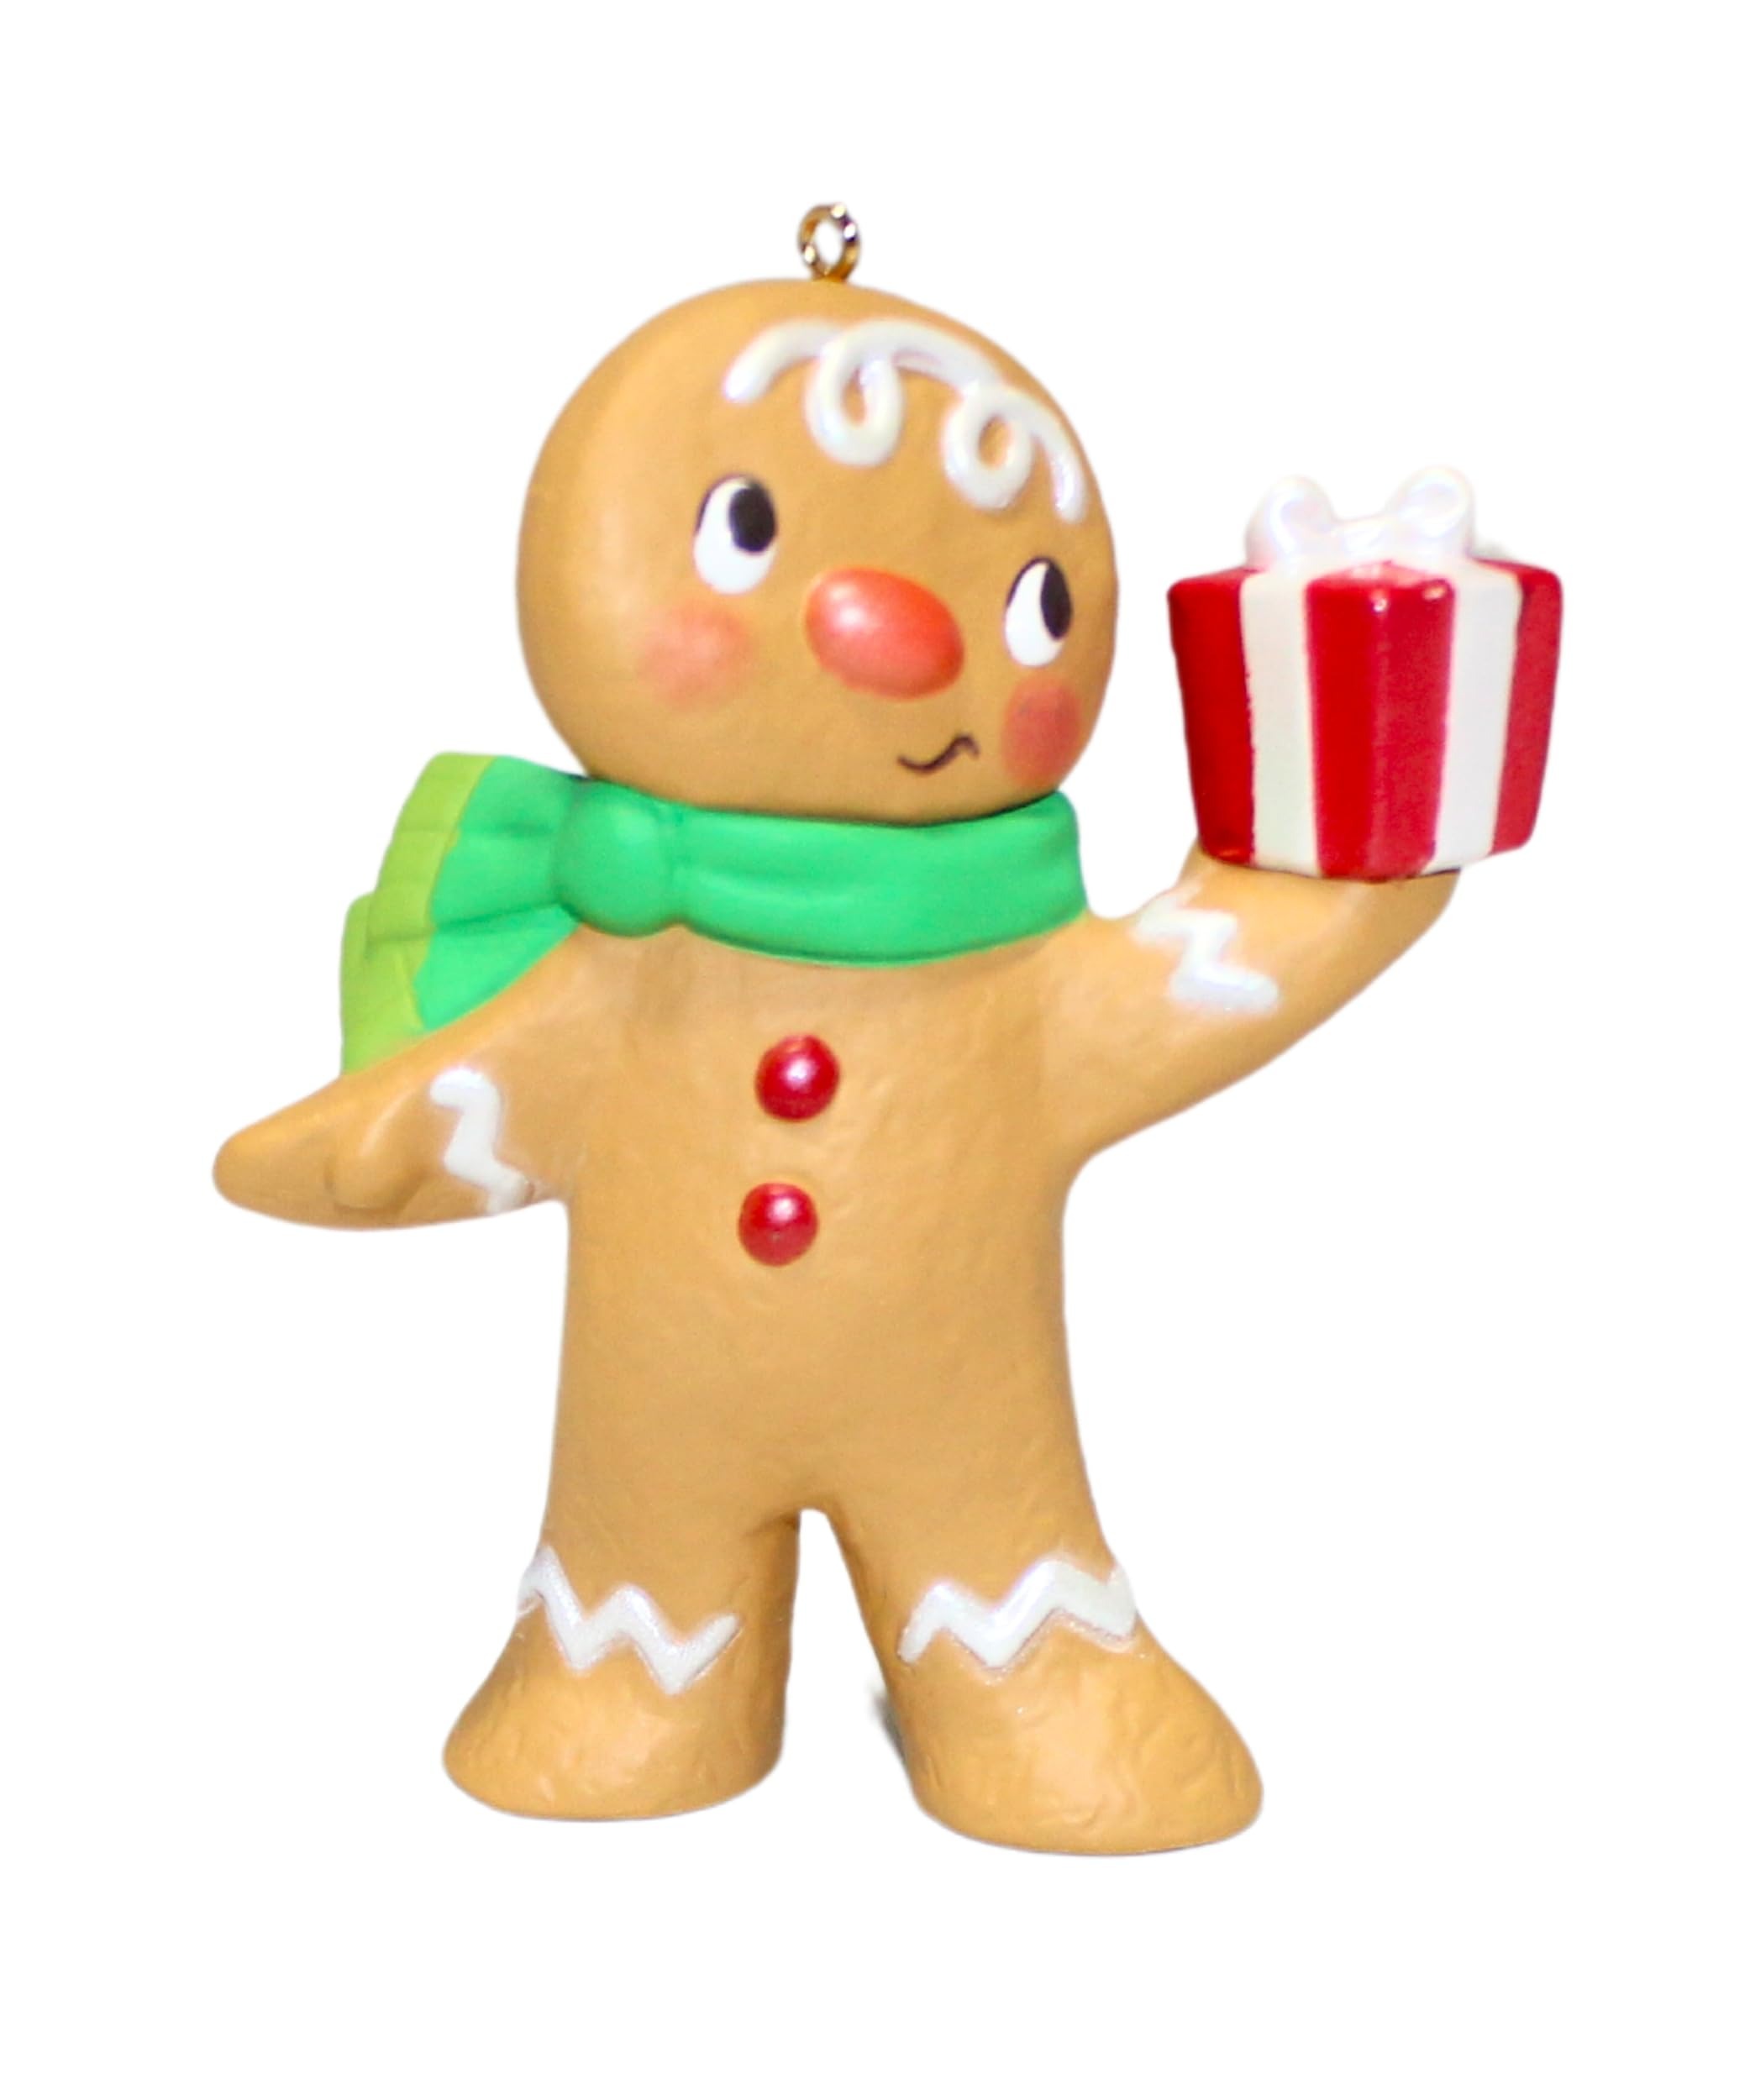
Item Name: One Sweet Cookie Gingerbread Man 2012 Special Edition Hallmark Keepsake Ornament by Hallmark
Bullet Point 1: Cute gingerbread man with a gift
Bullet Point 2: Gift with purchase for KOC members
Bullet Point 3: Handcrafted - dated 2012
Bullet Point 4: Artist Kristina Gaughran
Product Description: The gingerbread boy is delivering a gift but what could it be...and for who? His sweet little s,ile hints at something quite special-perhaps it&apos;s a present for you!
Value: 1.0
Unit: Count

Price: 17.23